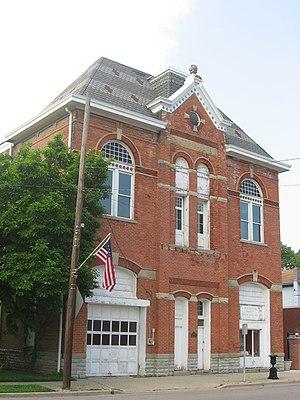
Camden est un village du comté de Preble dans l'Ohio aux États-Unis.